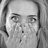
Emotion: surprise